Yoke (aeronautics)

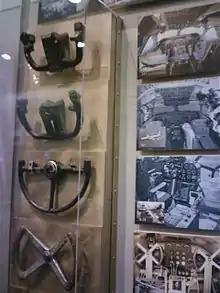
Collection of control yokes at Boeing Future of Flight Museum: 747, 707, B-29, Trimotor. The former two yokes are W-shaped, while the latter two are circular.

A yoke, alternatively known as a control wheel or a control column, is a device used for piloting some fixed-wing aircraft.